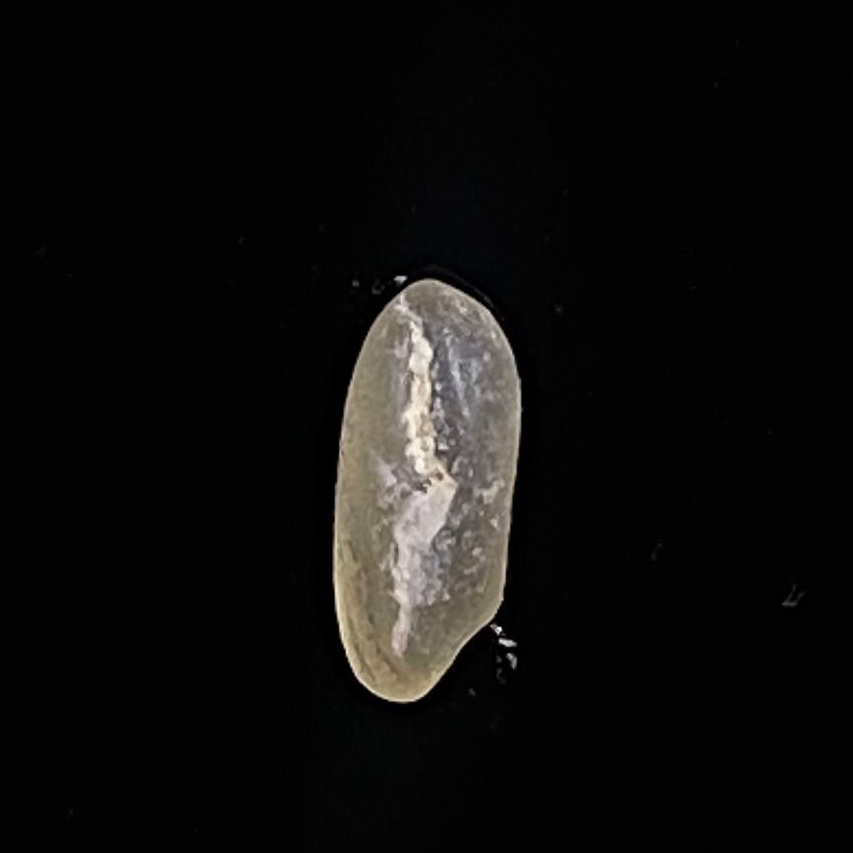
Rice variety: Paijam